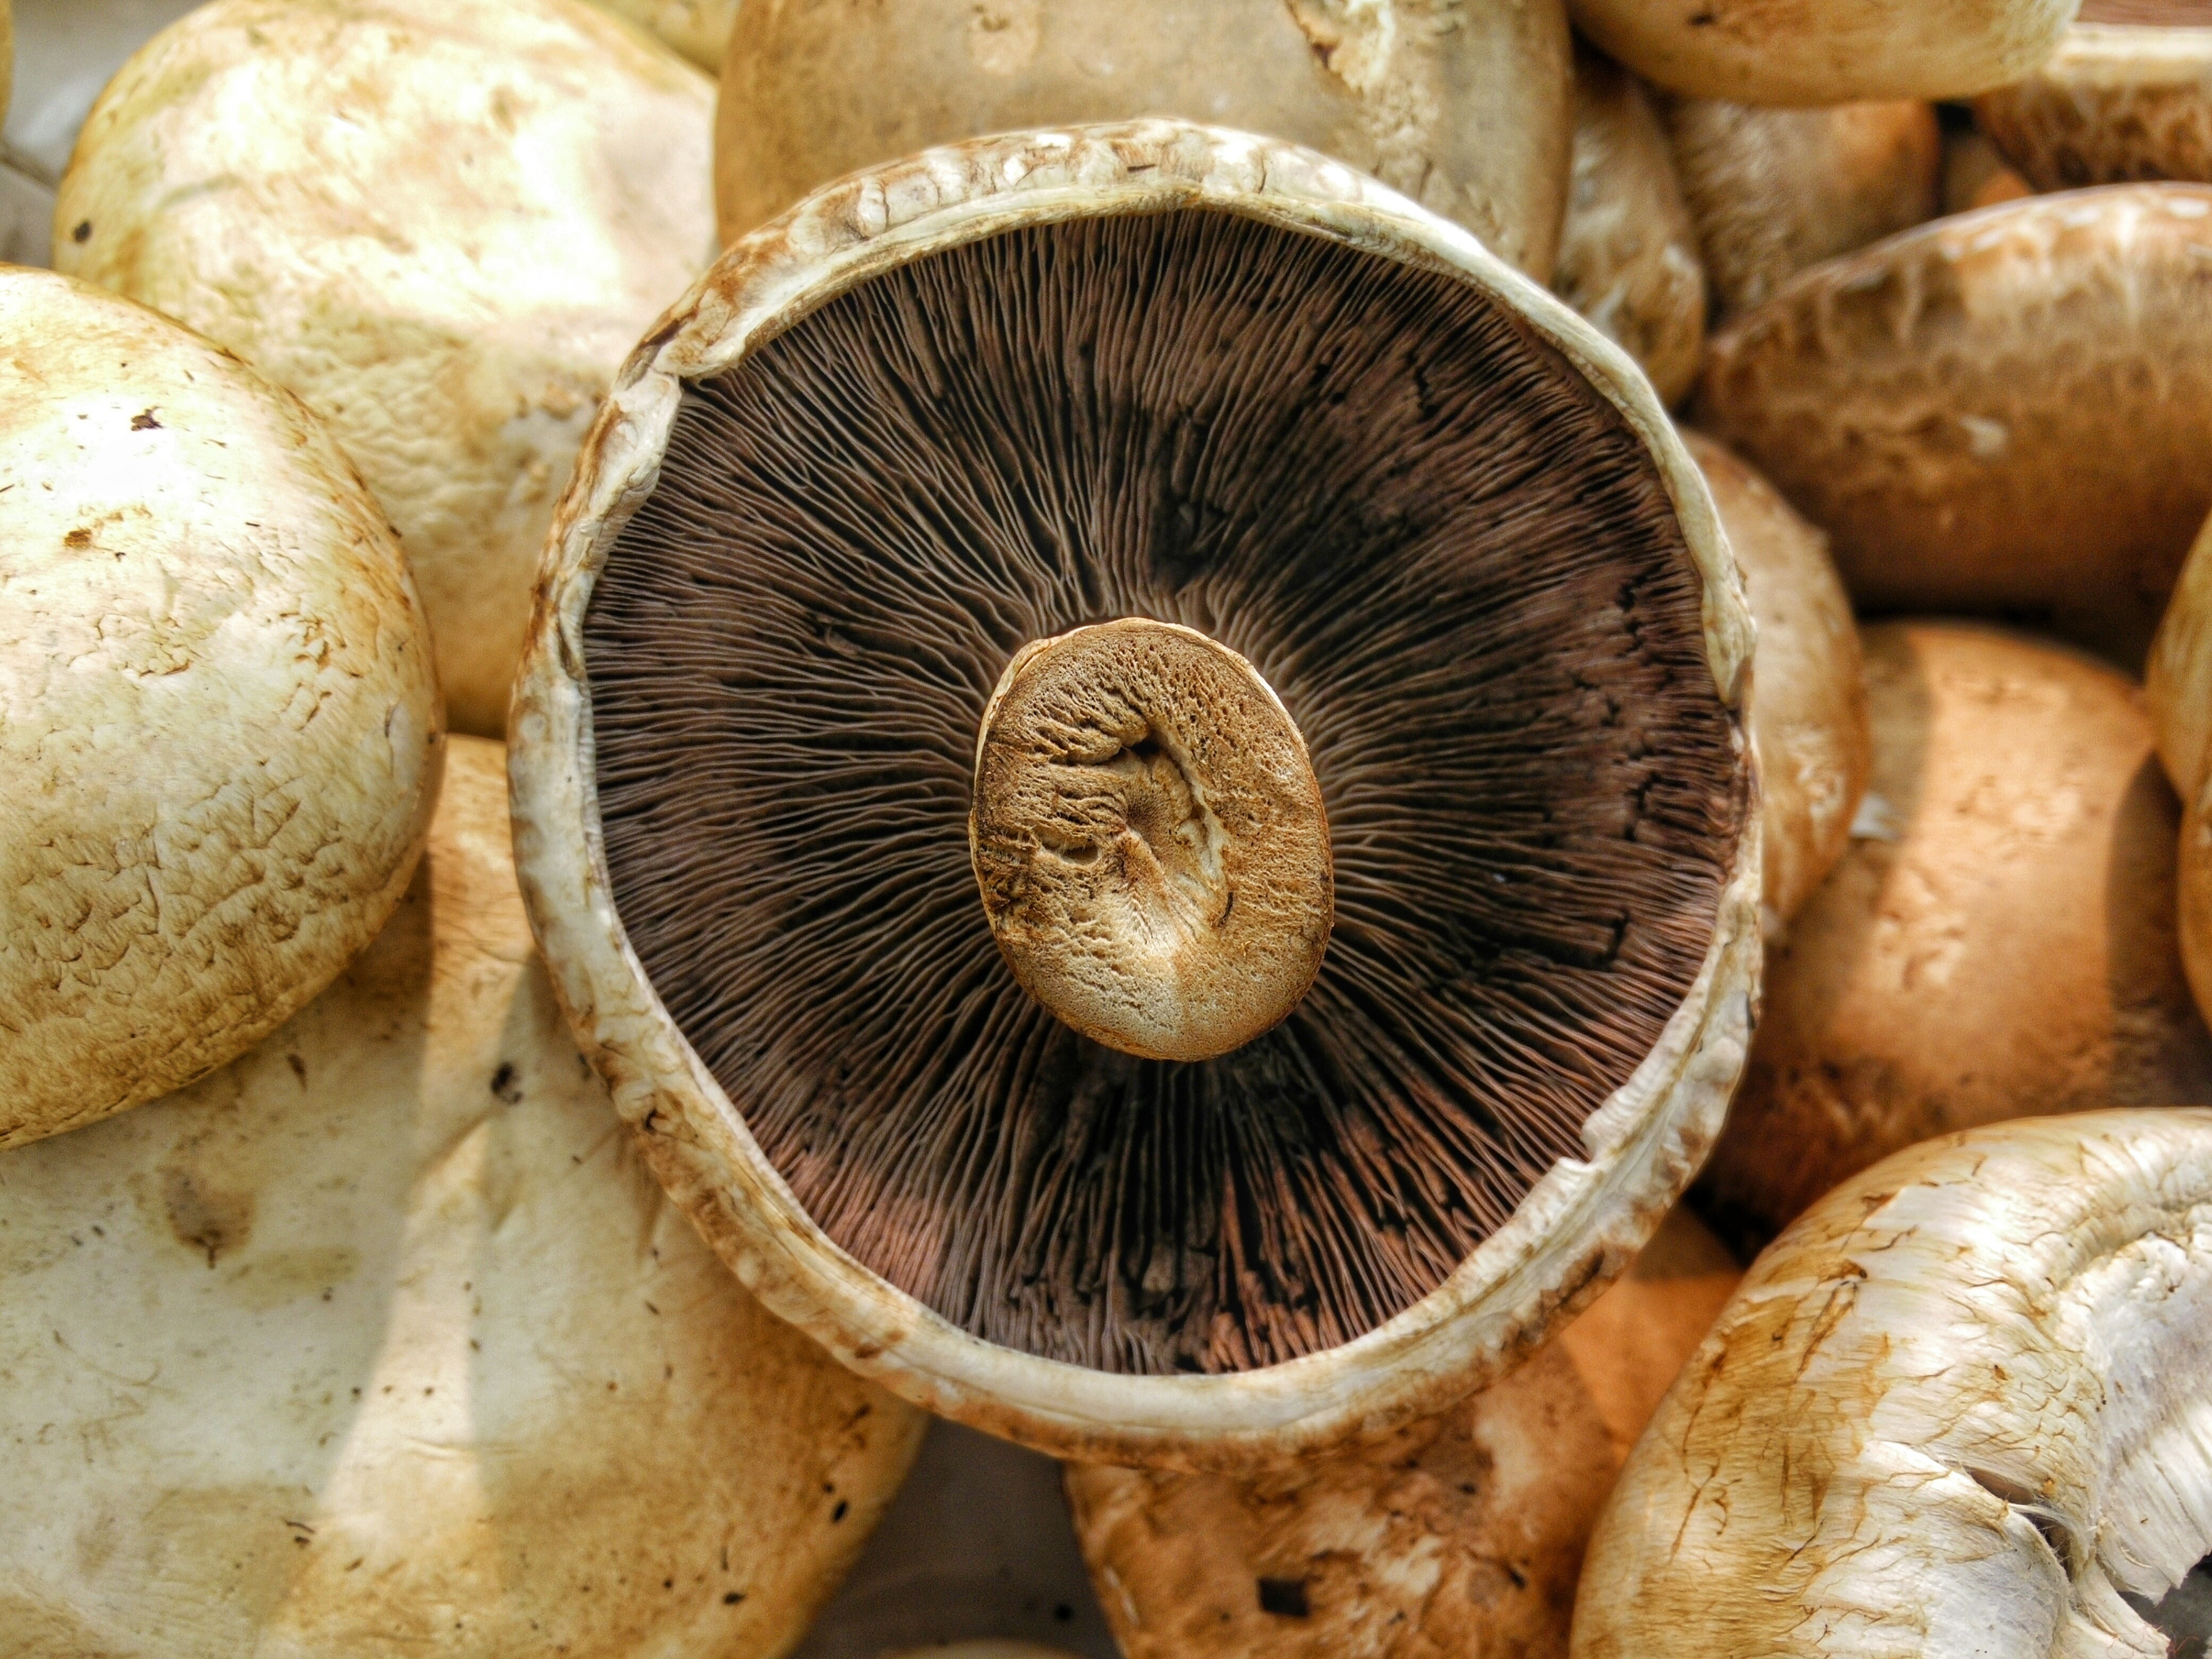
wood, white, produce, macro, brown, mushroom, yellow, fungus, fungi, mushrooms, bolete, agaricus, matsutake, oyster mushroom, edible mushroom, shiitake, medicinal mushroom, agaricomycetes, agaricaceae, champignon mushroom, penny bun, pleurotus eryngii